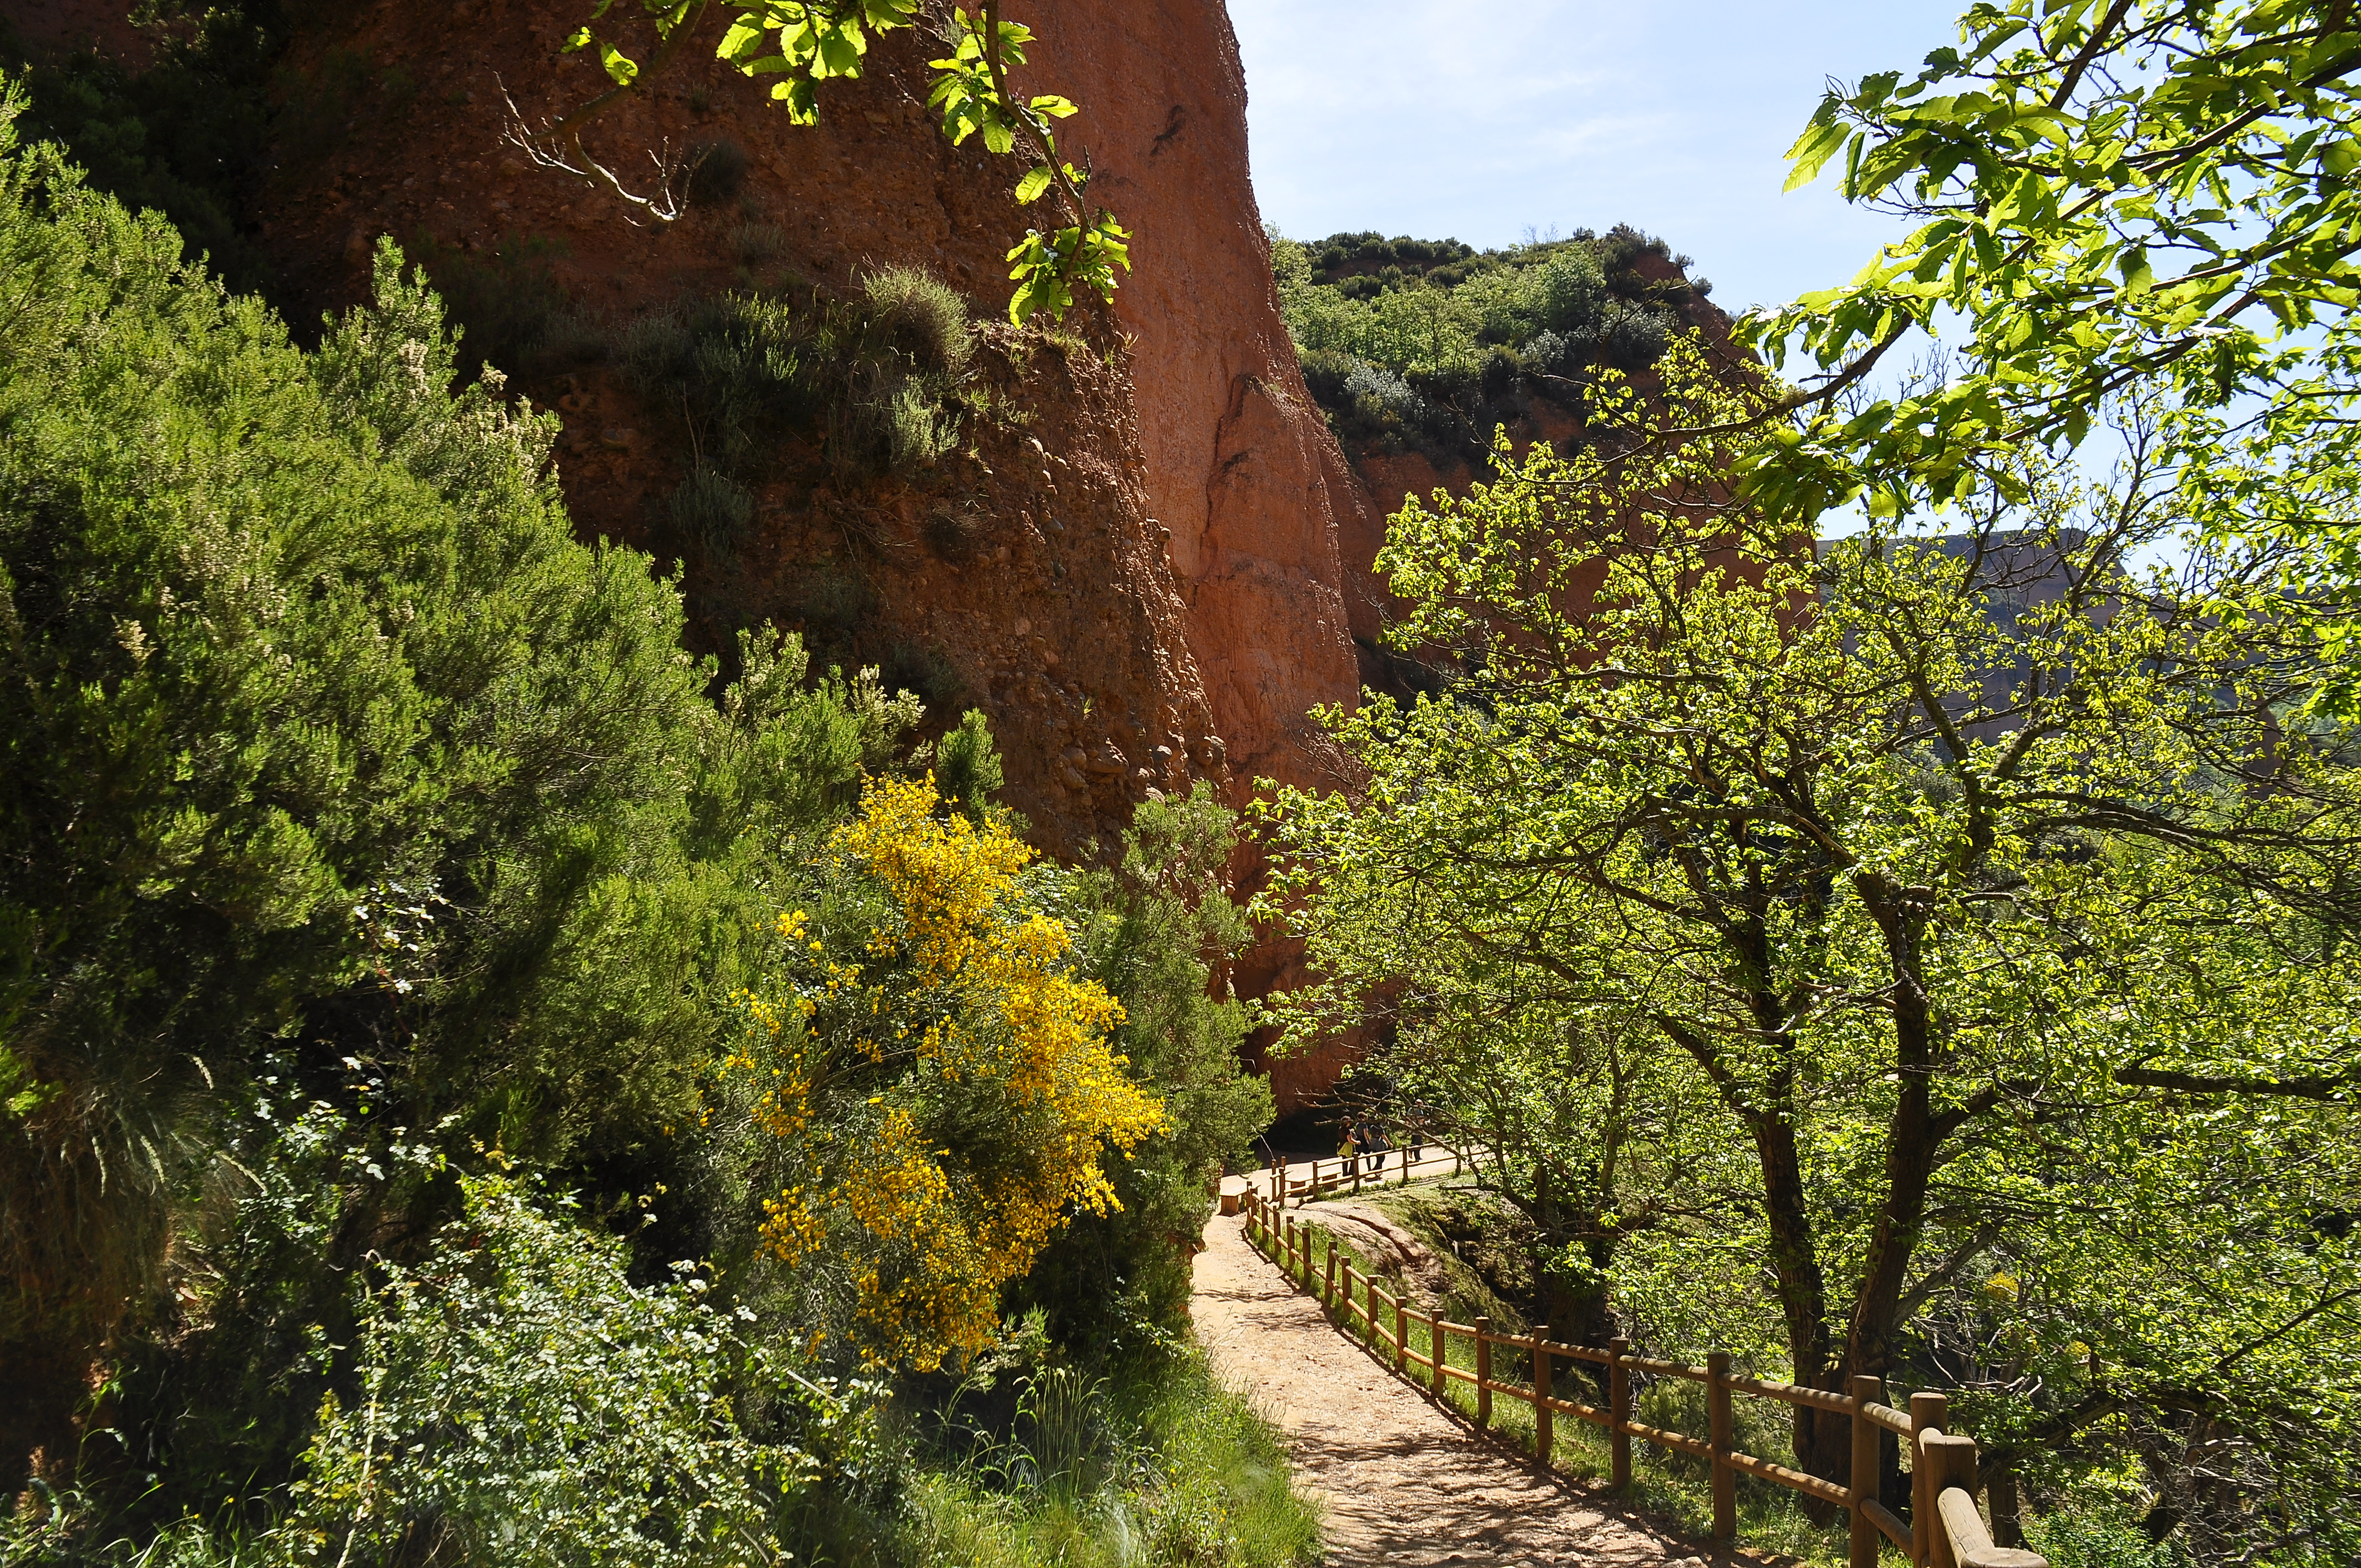
tree, nature, forest, trail, leaf, flower, valley, jungle, autumn, park, botany, nikon, garden, flora, spain, vegetation, shrub, paisaje, campo, naturleza, monumentonatural, minasromanas, castillayleon, woodland, espana, woody plant